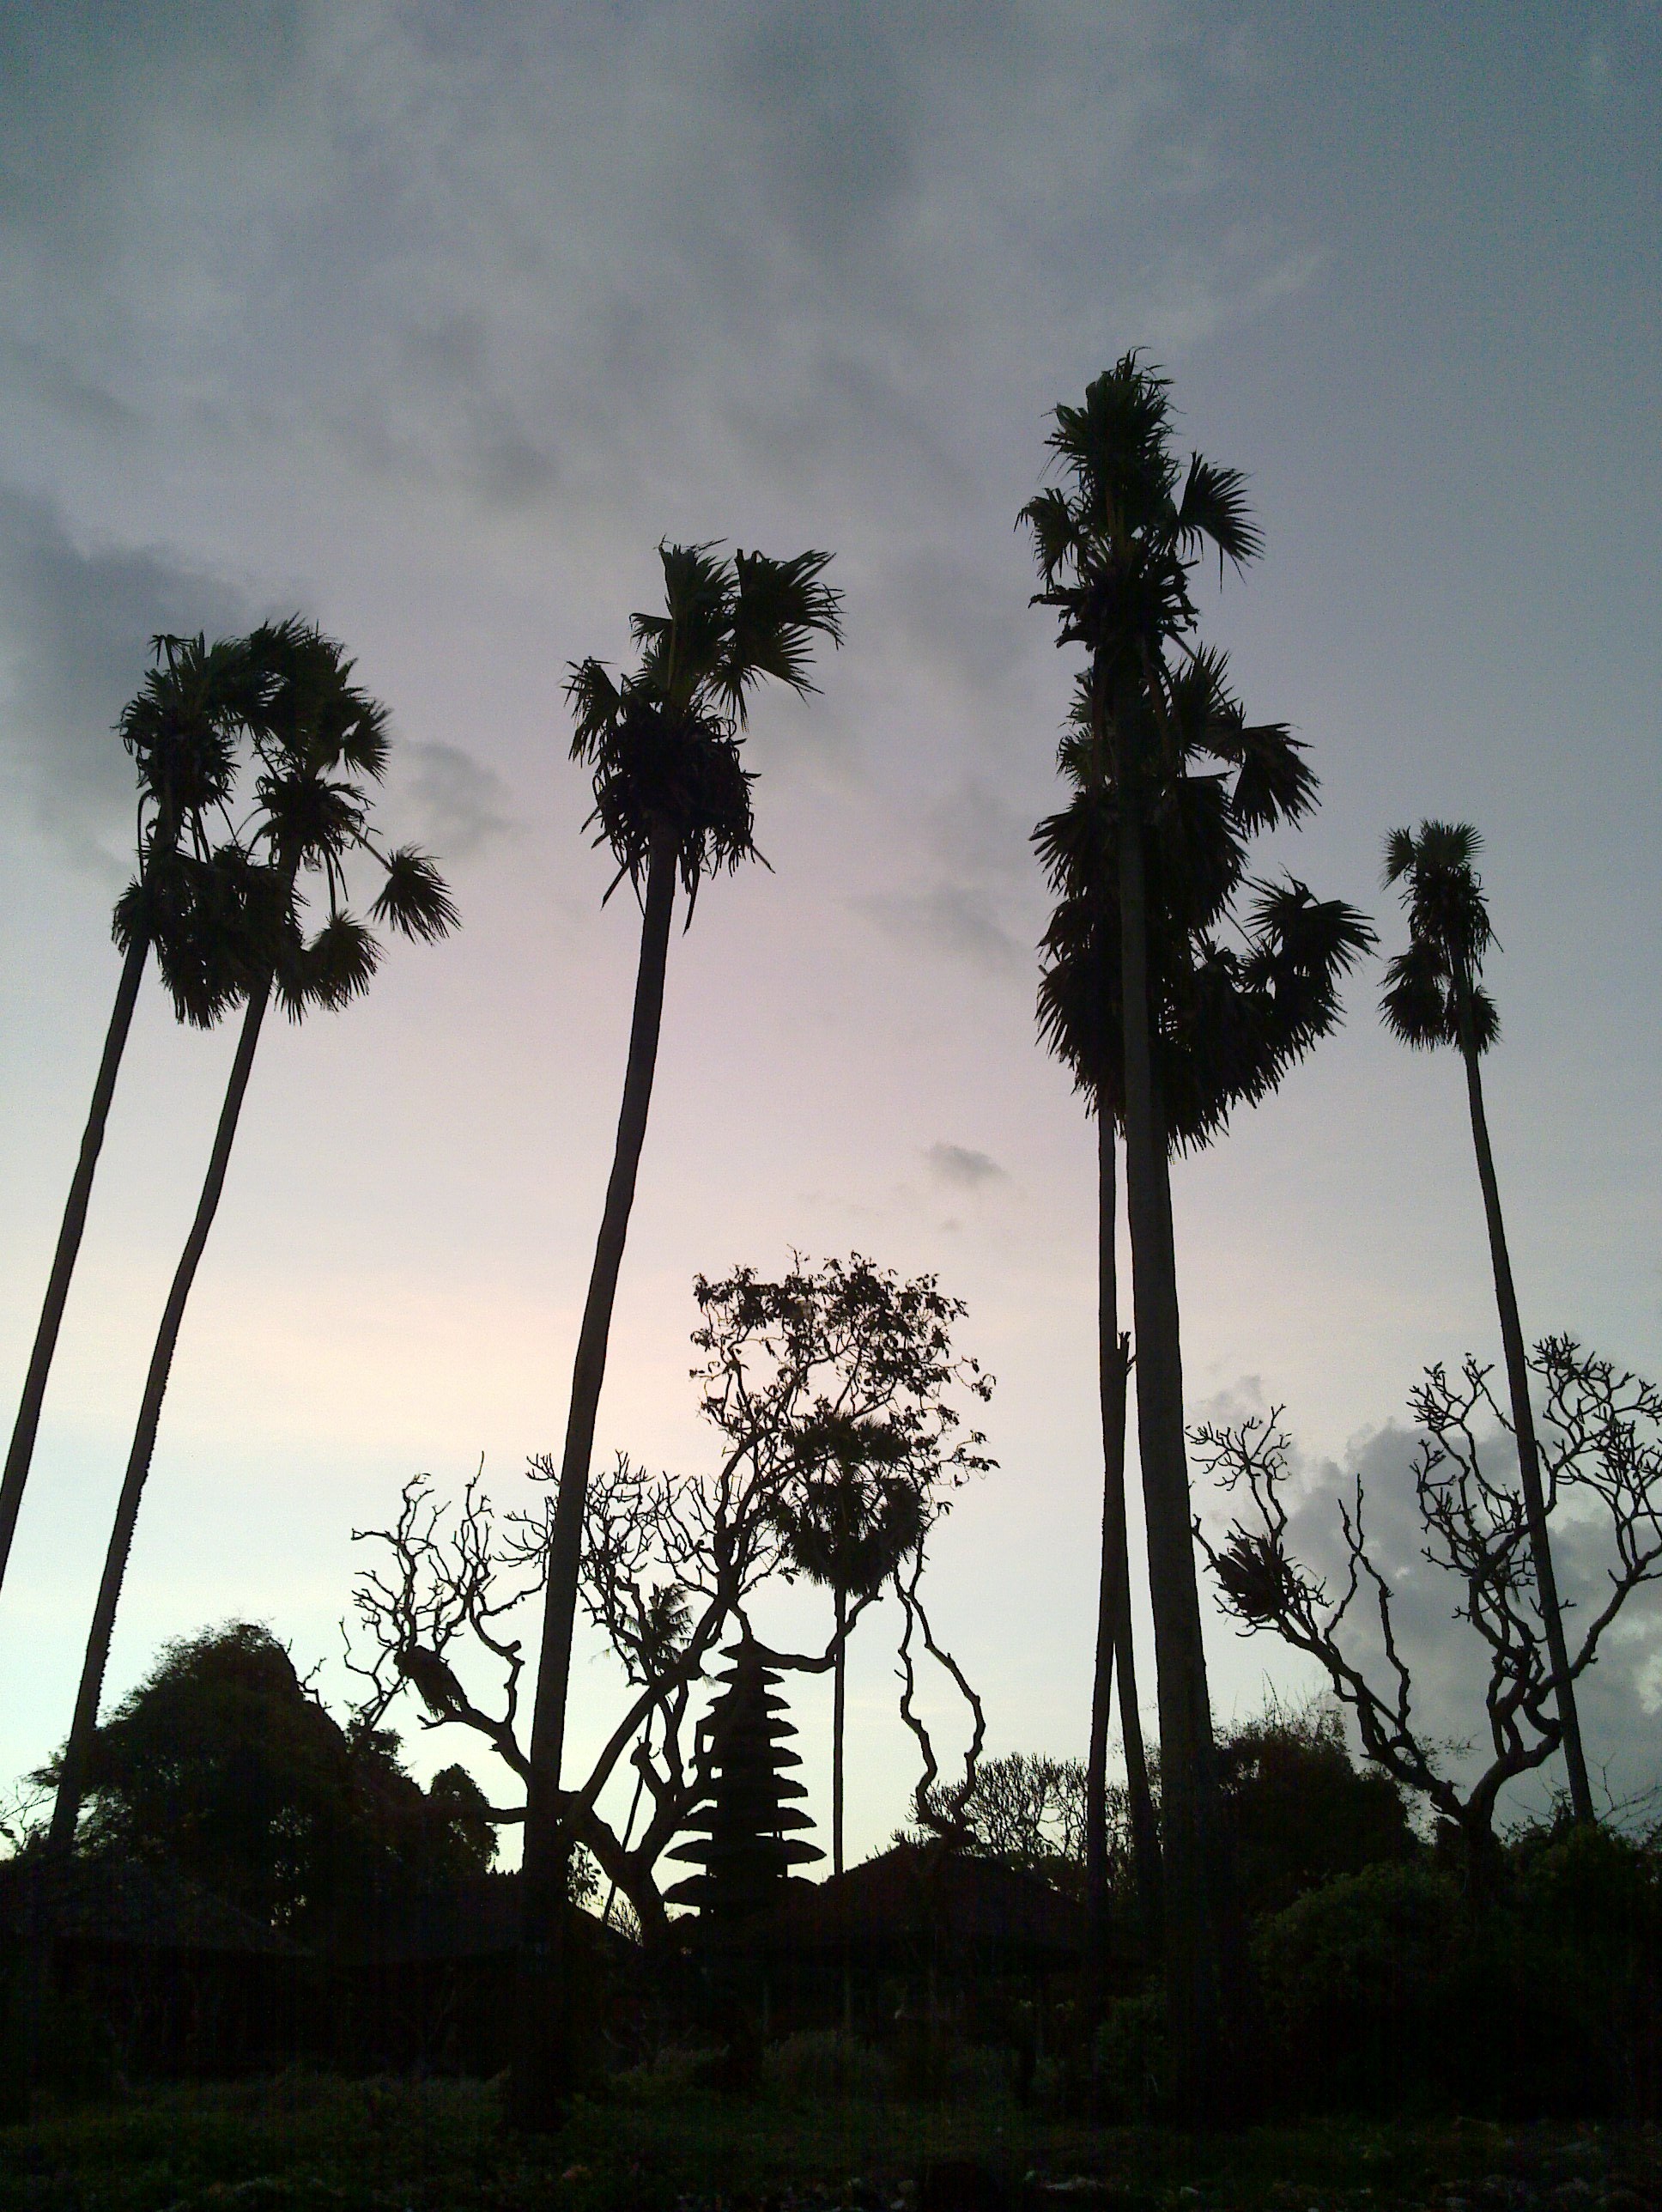
tree, nature, horizon, silhouette, cloud, plant, sky, sunset, flower, wind, dusk, savanna, temple, palm trees, bali, flowering plant, woody plant, land plant, arecales, palm family, saba beach